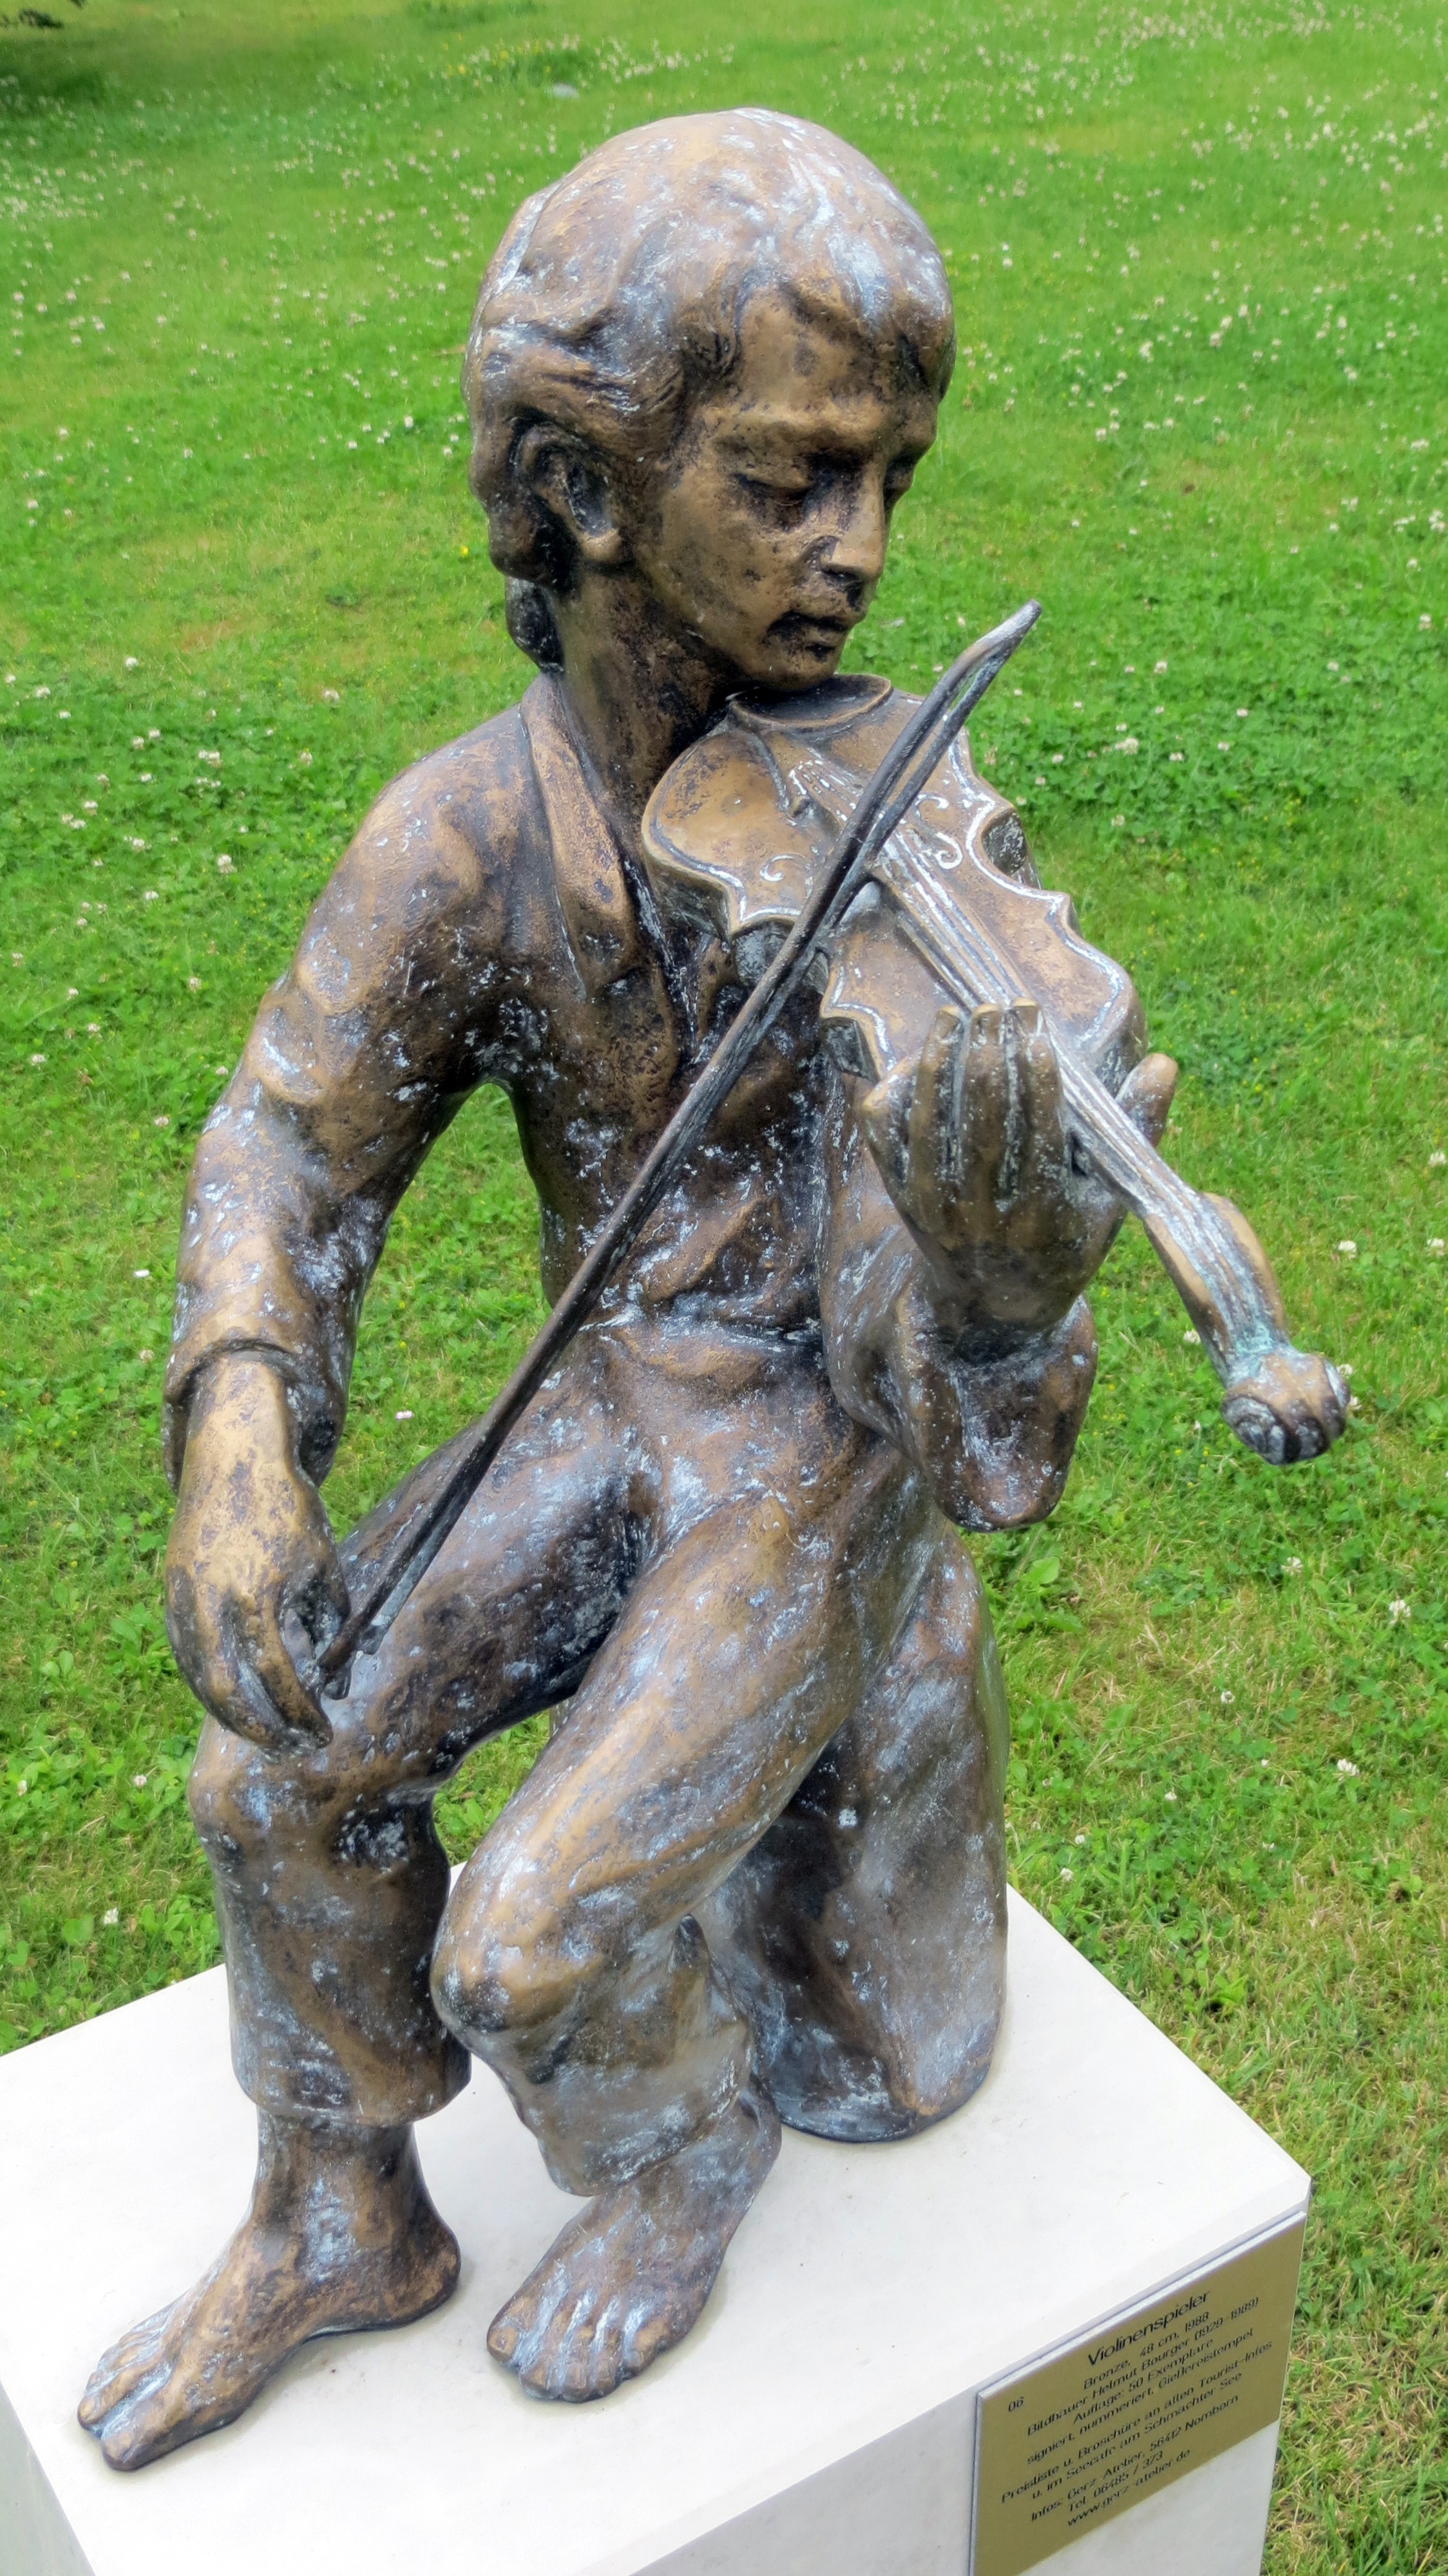
music, monument, statue, park, musician, fig, violin, sculpture, art, players, bronze sculpture